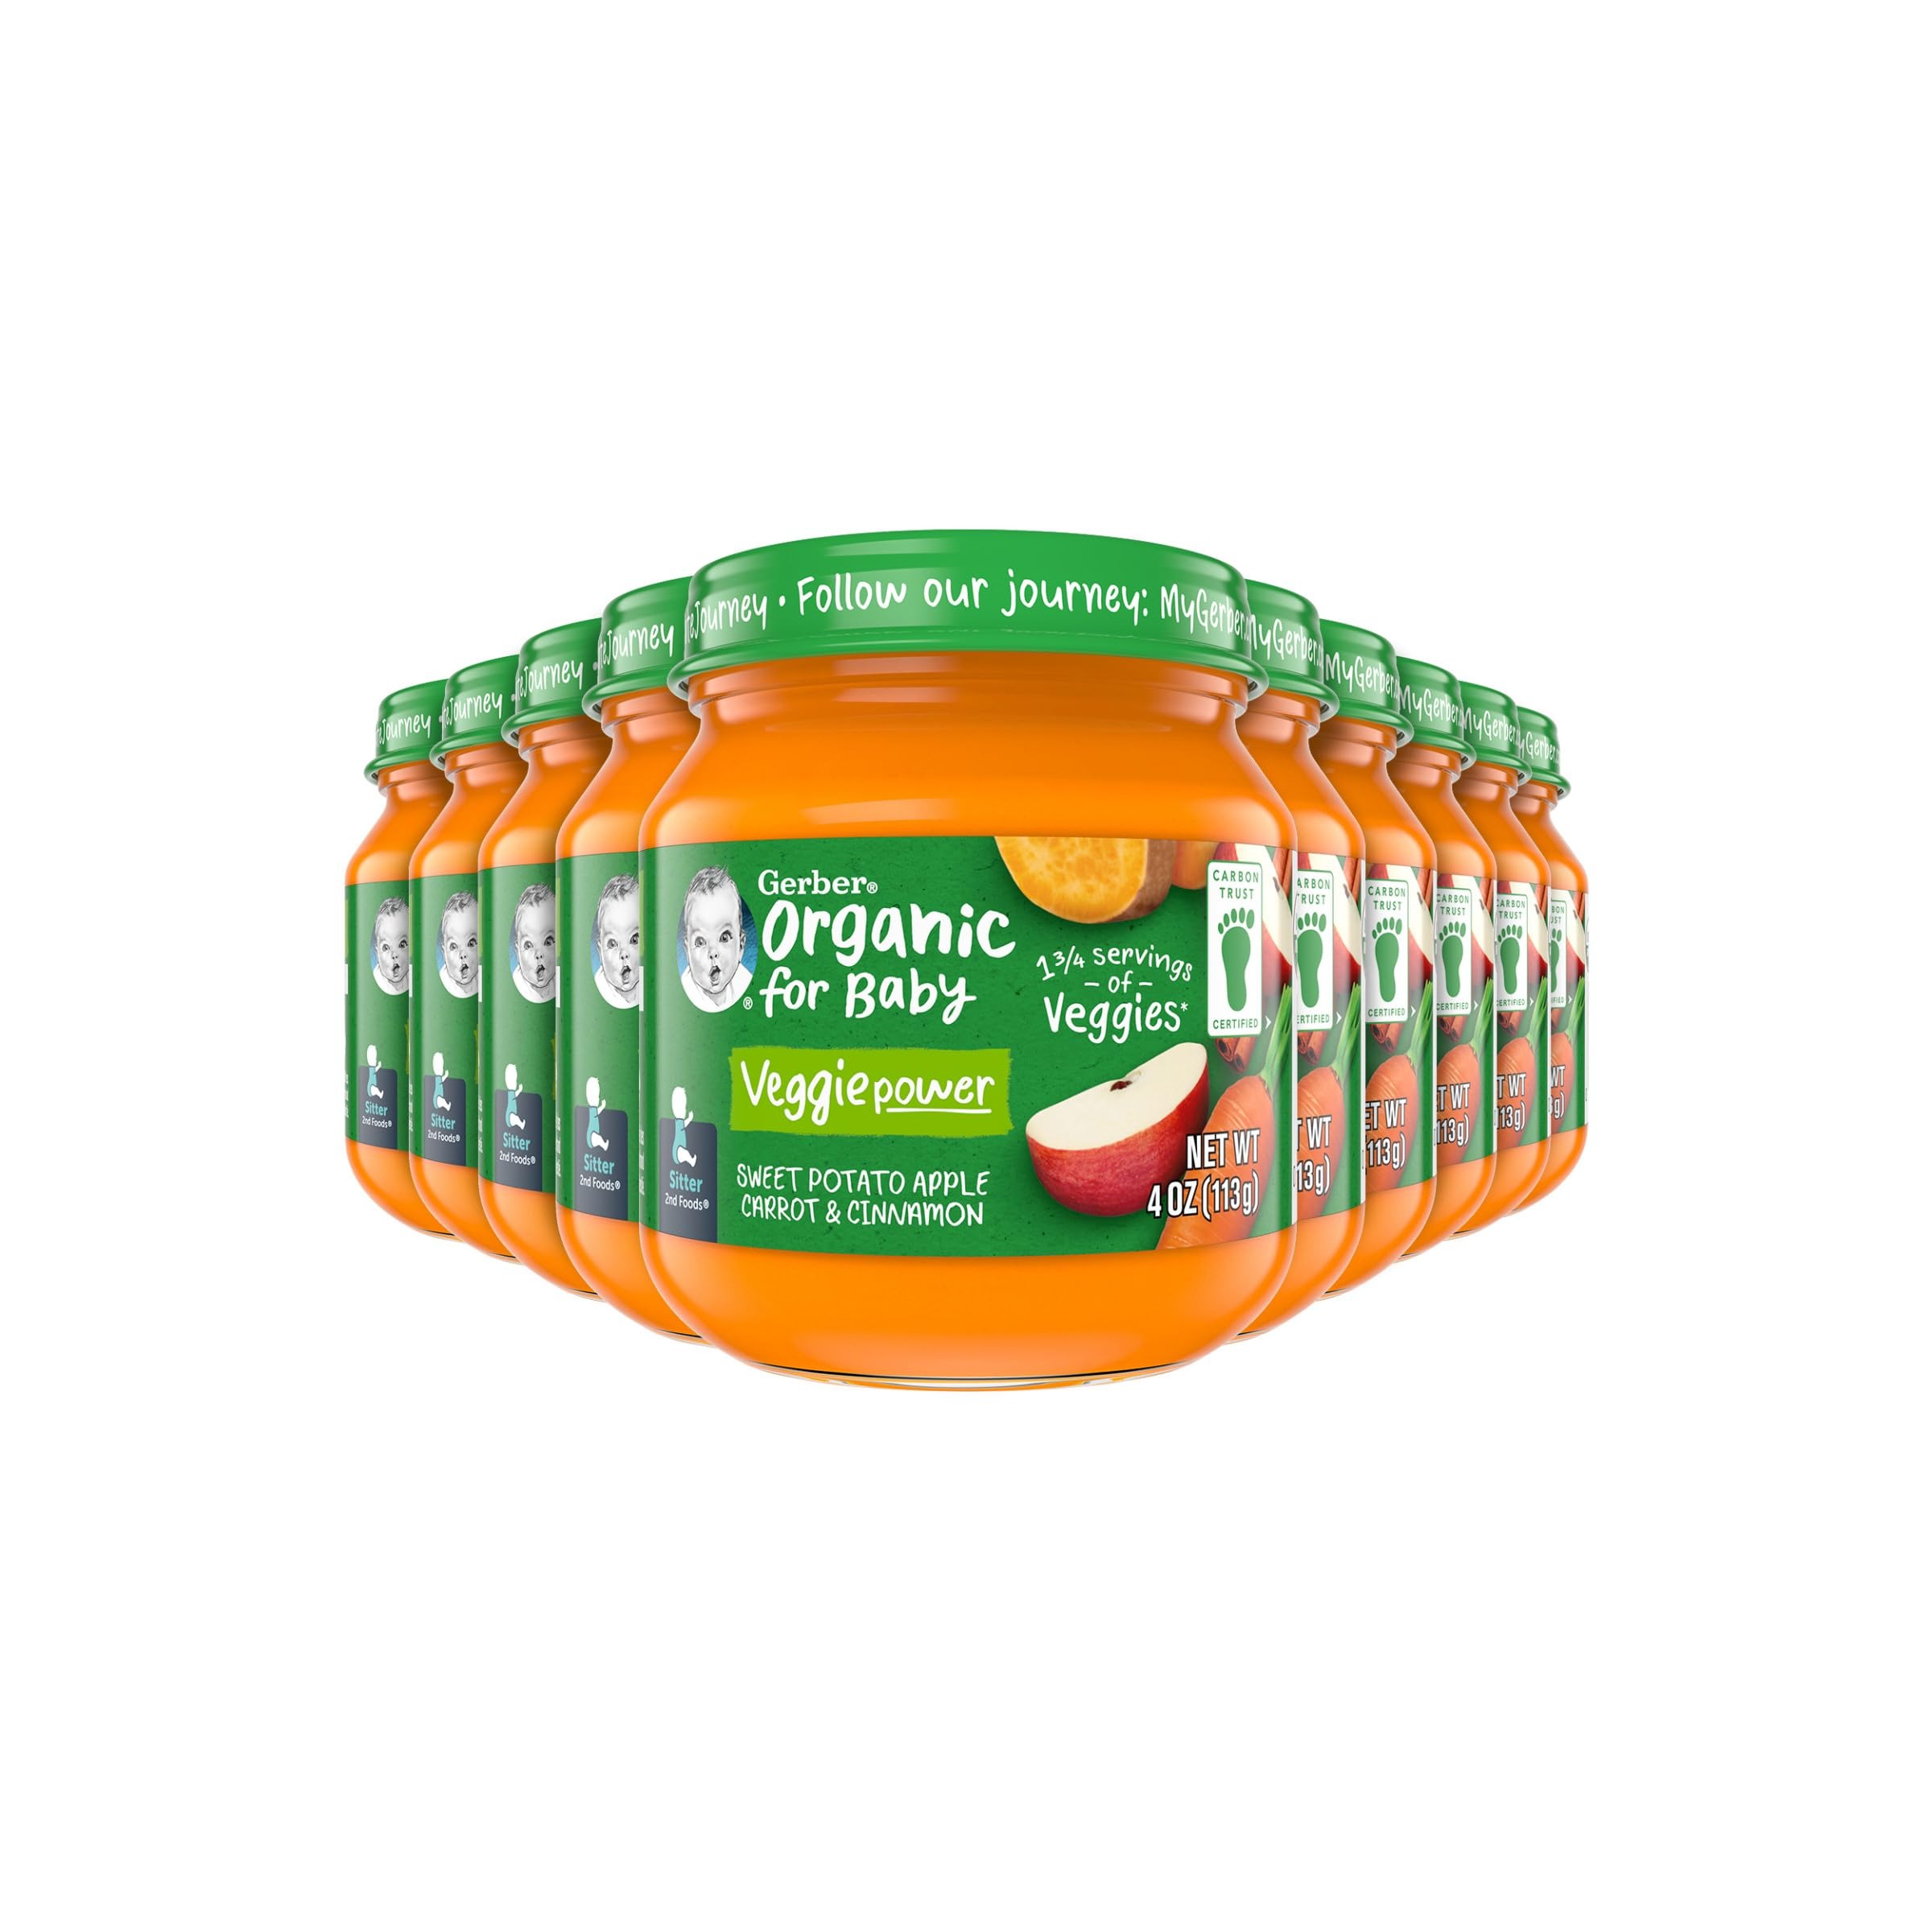
Item Name: Gerber 2nd Foods Organic for Baby Baby Food, Sweet Potato Apple Carrot Cinnamon, 4 oz Jar (10 Pack)
Bullet Point 1: Ten 4 oz jars of Gerber 2nd Foods Organic Sweet Potato Apple Carrot Cinnamon Baby Food
Bullet Point 2: Gerber apple baby food is made with organic fruits and vegetables for a safe, wholesome option
Bullet Point 3: Baby puree has 1/2 sweet potato, 1/4 apple and 1/4 carrot with 1-3/4 servings of vegetables, 3/4 servings of fruit and 45% daily value of vitamin C
Bullet Point 4: Unsweetened, unsalted Gerber baby food contains no artificial flavors or colors and no added starch
Bullet Point 5: Gerber stage 2 baby food recipes help expose babies to a variety of tastes and ingredients to help them accept new flavors
Value: 40.0
Unit: Ounce

Price: 14.8